Nahida Akter

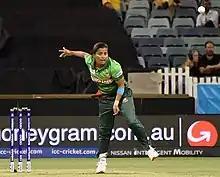
Nahida bowling for Bangladesh during the 2020 ICC Women's T20 World Cup

In June 2018, she was part of Bangladesh's squad that won the 2018 Women's Twenty20 Asia Cup tournament, the team's first Women's Asia Cup title. Later the same month, she was named in Bangladesh's squad for the 2018 ICC Women's World Twenty20 Qualifier tournament.